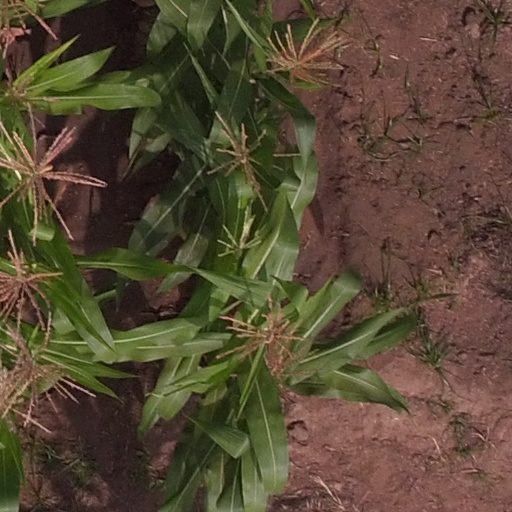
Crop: maize; corn